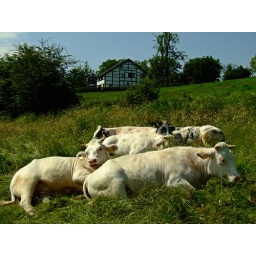
The cows in the green Bellet orchard.